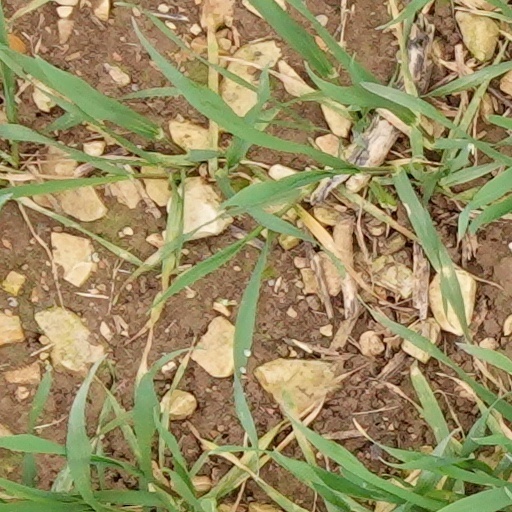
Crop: wheat